United States invasion of Grenada

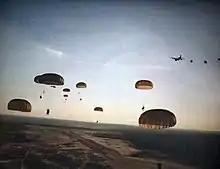
Rangers conducting the air assault on Point Salines

H-hour for the invasion was set for 05:00 on 25 October 1983. U.S. troops deployed for Grenada by helicopter from Grantley Adams International Airport on Barbados before daybreak. Nearly simultaneously, American paratroopers arrived directly by transport aircraft from bases in the eastern United States, and U.S. Marines were airlifted to the island from USS "Guam" offshore. It was the largest American military action since the Vietnam War. Vice Admiral Joseph Metcalf III, Commander of the Second Fleet, was the overall commander of American forces, designated Joint Task Force 120, which included elements of each military service and multiple special operations units. Fighting continued for several days and the total number of American troops reached some 7,000 along with 300 troops from the Organization of American States, commanded by Brigadier Rudyard Lewis of Barbados.